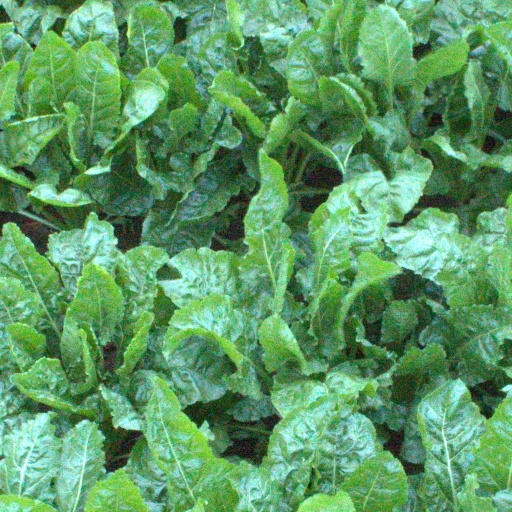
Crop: sugar beet